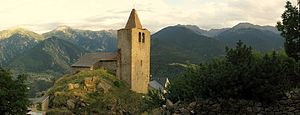
Sauto
Sauto er en by og kommune i departementet Pyrénées-Orientales i Sydfrankrig.